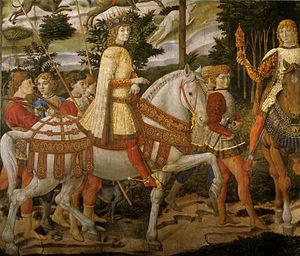
Un peintre de cour est un artiste qui peint pour les membres des familles royales ou des familles de la noblesse, parfois avec un salaire fixe et à une condition d'exclusivité où l'artiste ne doit pas entreprendre d'autres activités. Surtout à la fin du Moyen Âge, ils sont souvent titulaires de la charge de gentilhomme de la Chambre. Outre leur rémunération, ils reçoivent habituellement un titre officiel et souvent une pension à vie, même si les arrangements sont très variables. Pour l'artiste, une nomination à la cour a l'avantage de le libérer des restrictions des guildes de peintre locales, bien qu'au Moyen Âge et à la Renaissance, ils soient aussi souvent amenés à faire des travaux décoratifs dans les palais et à créer des œuvres temporaires pour des divertissements et des expositions de cour. Certains artistes, comme Jan van Eyck ou Diego Velázquez, sont utilisés dans d'autres capacités à la cour en tant que diplomates, fonctionnaires ou administrateurs
Le cheval au Moyen Âge est largement utilisé par l'être humain pour la guerre, le transport, et dans une moindre mesure l'agriculture. Ces animaux diffèrent par leur conformation et leur élevage du cheval moderne, étant en général de plus petite taille. Des types spécifiques d'animaux sont développés, dont beaucoup ont disparu. Le destrier, le plus connu de ces chevaux médiévaux, appelle l'image d'un énorme animal bardé de fer, associé à son chevalier en armure complète ; cette représentation stéréotypée ne reflète pourtant que peu la réalité historique.